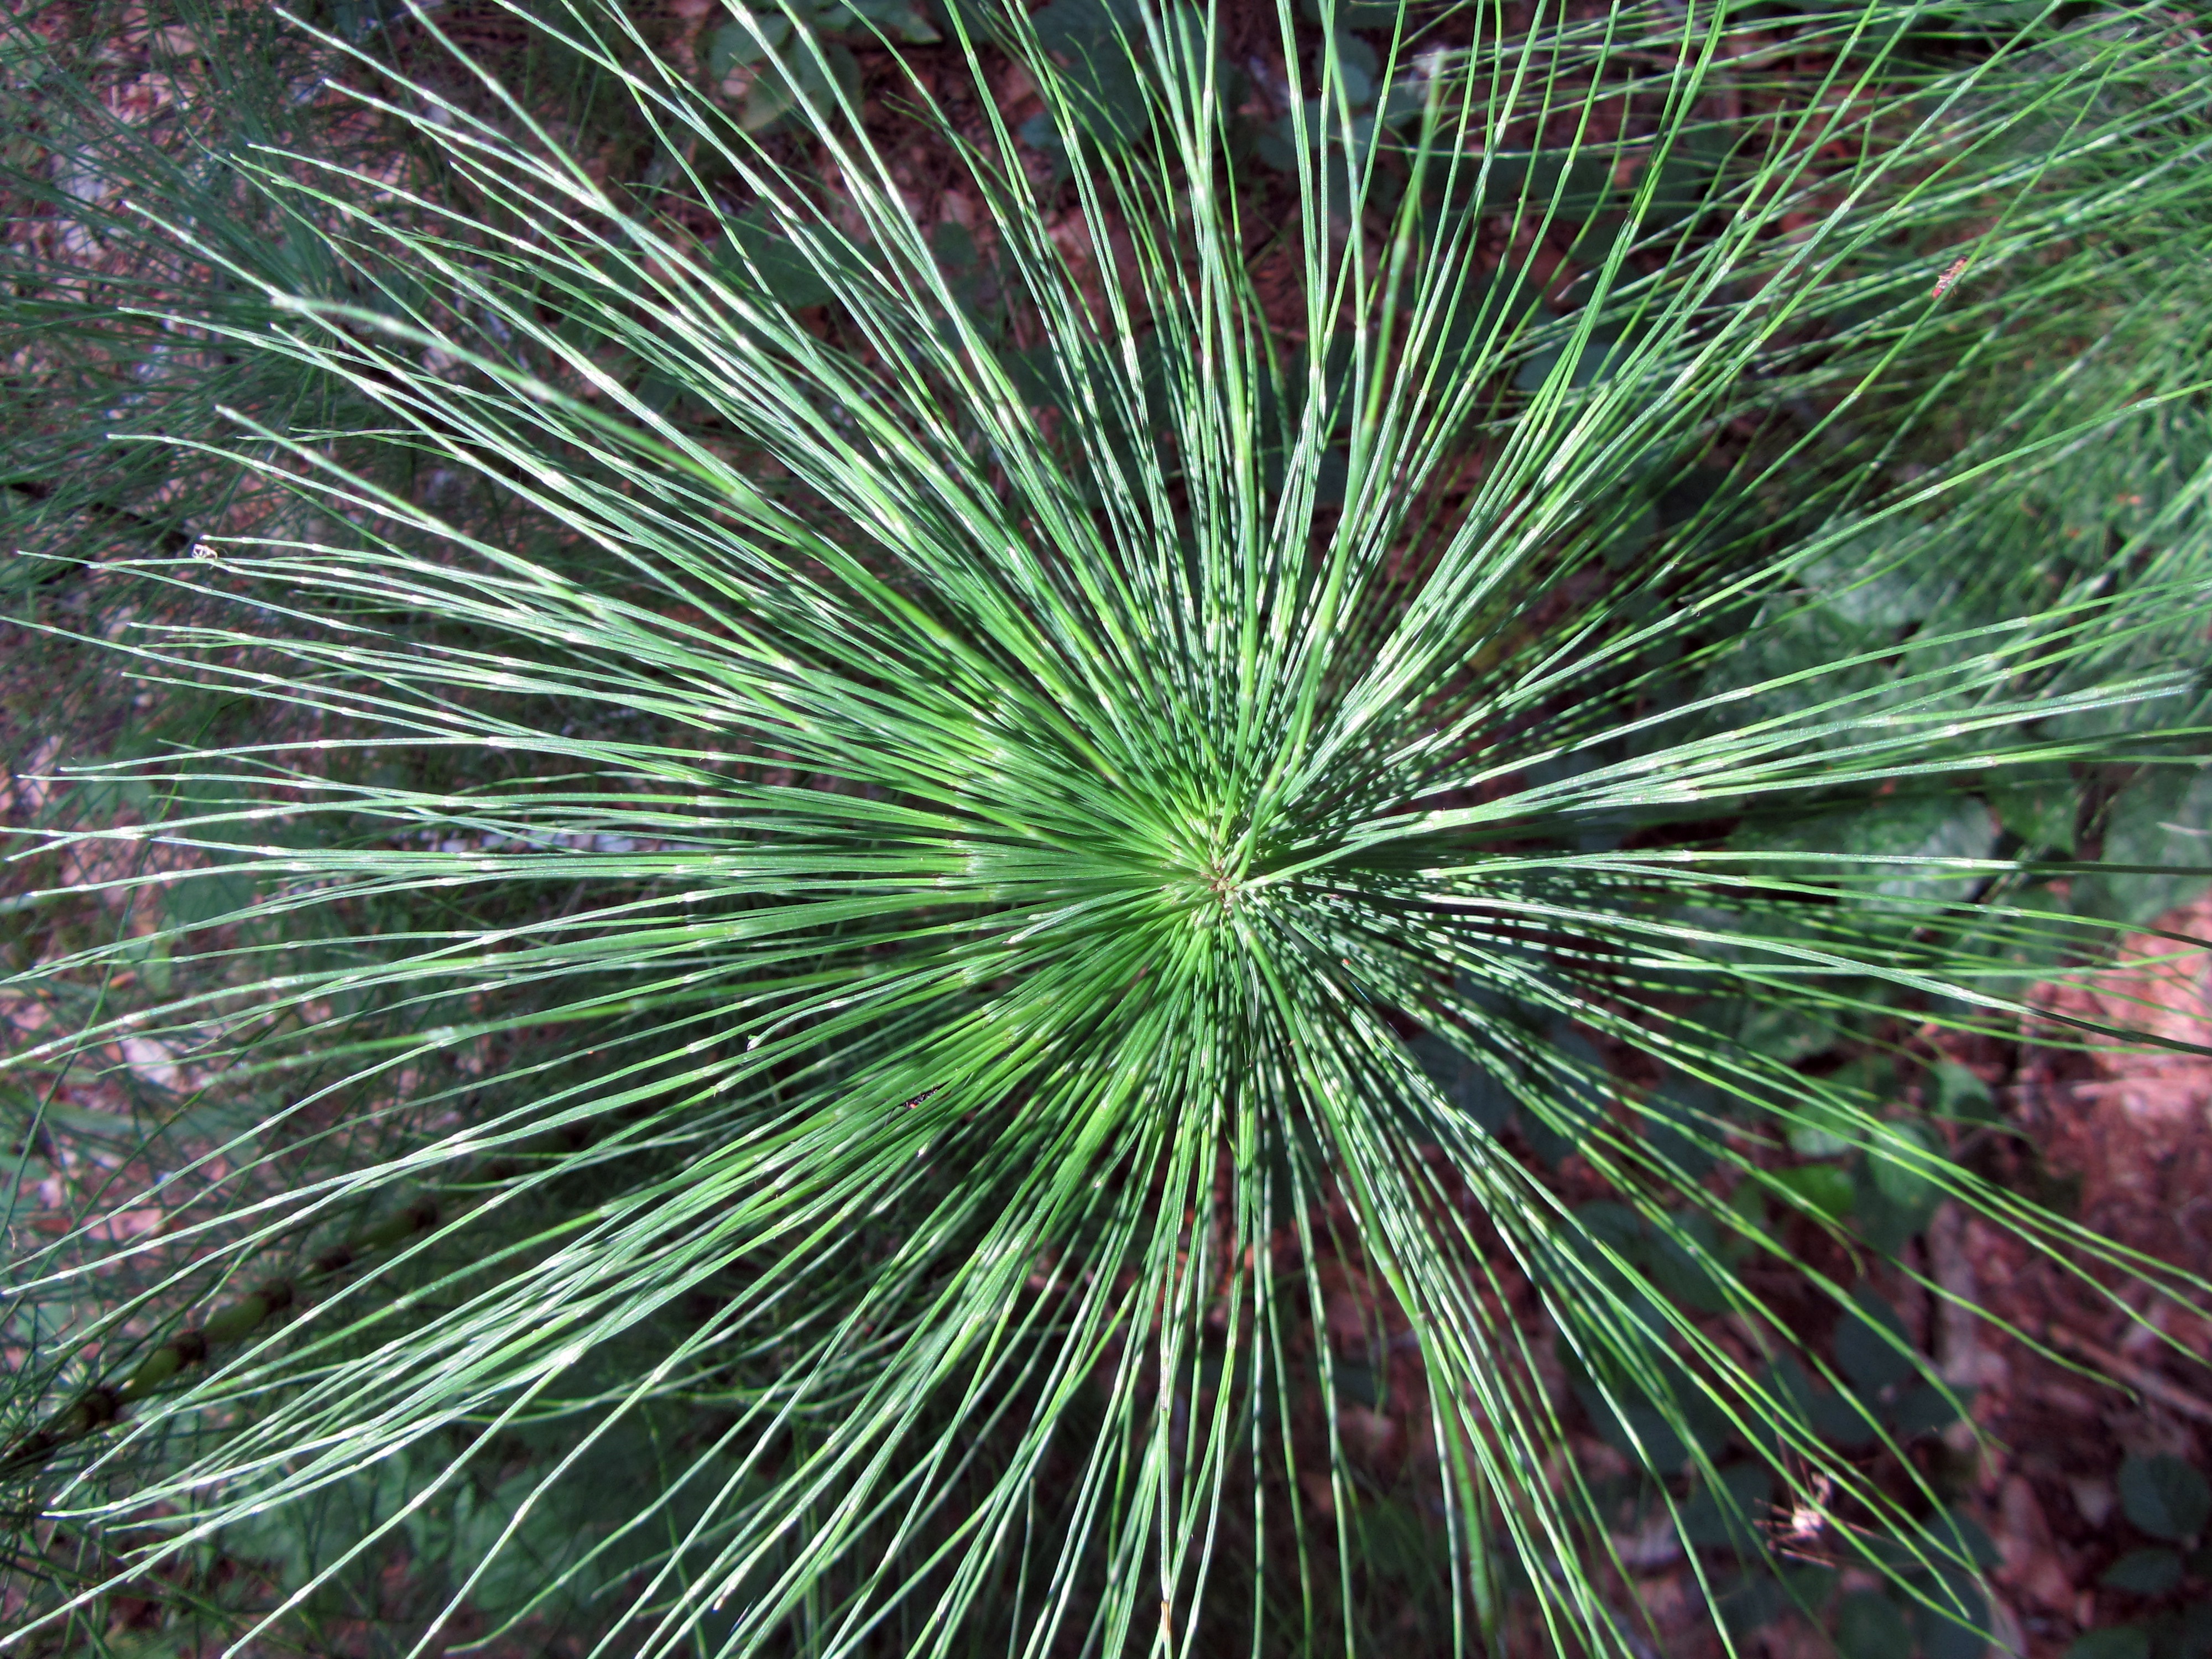
tree, grass, branch, structure, plant, leaf, flower, floral, green, botany, flora, horsetail, flowering plant, woody plant, land plant, arecales, palm family